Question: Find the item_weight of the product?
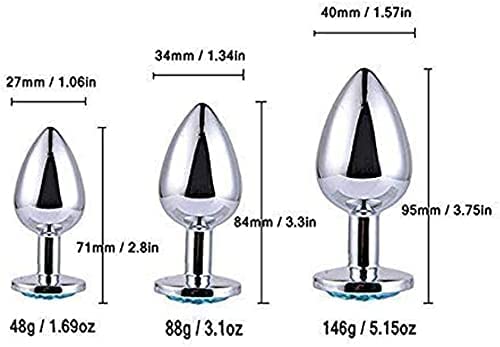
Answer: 1.69 ounce